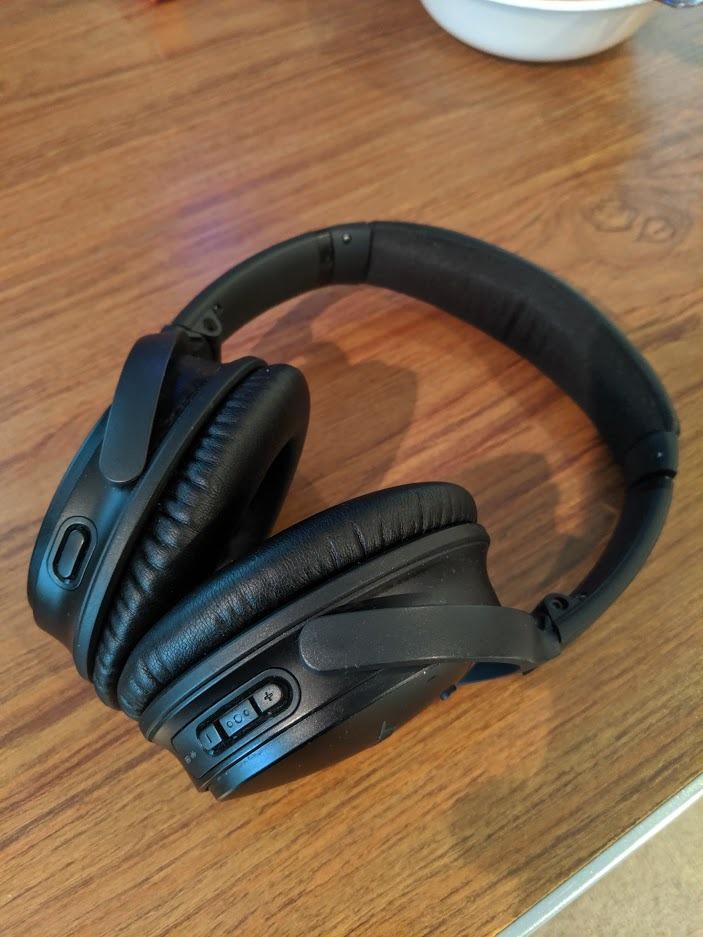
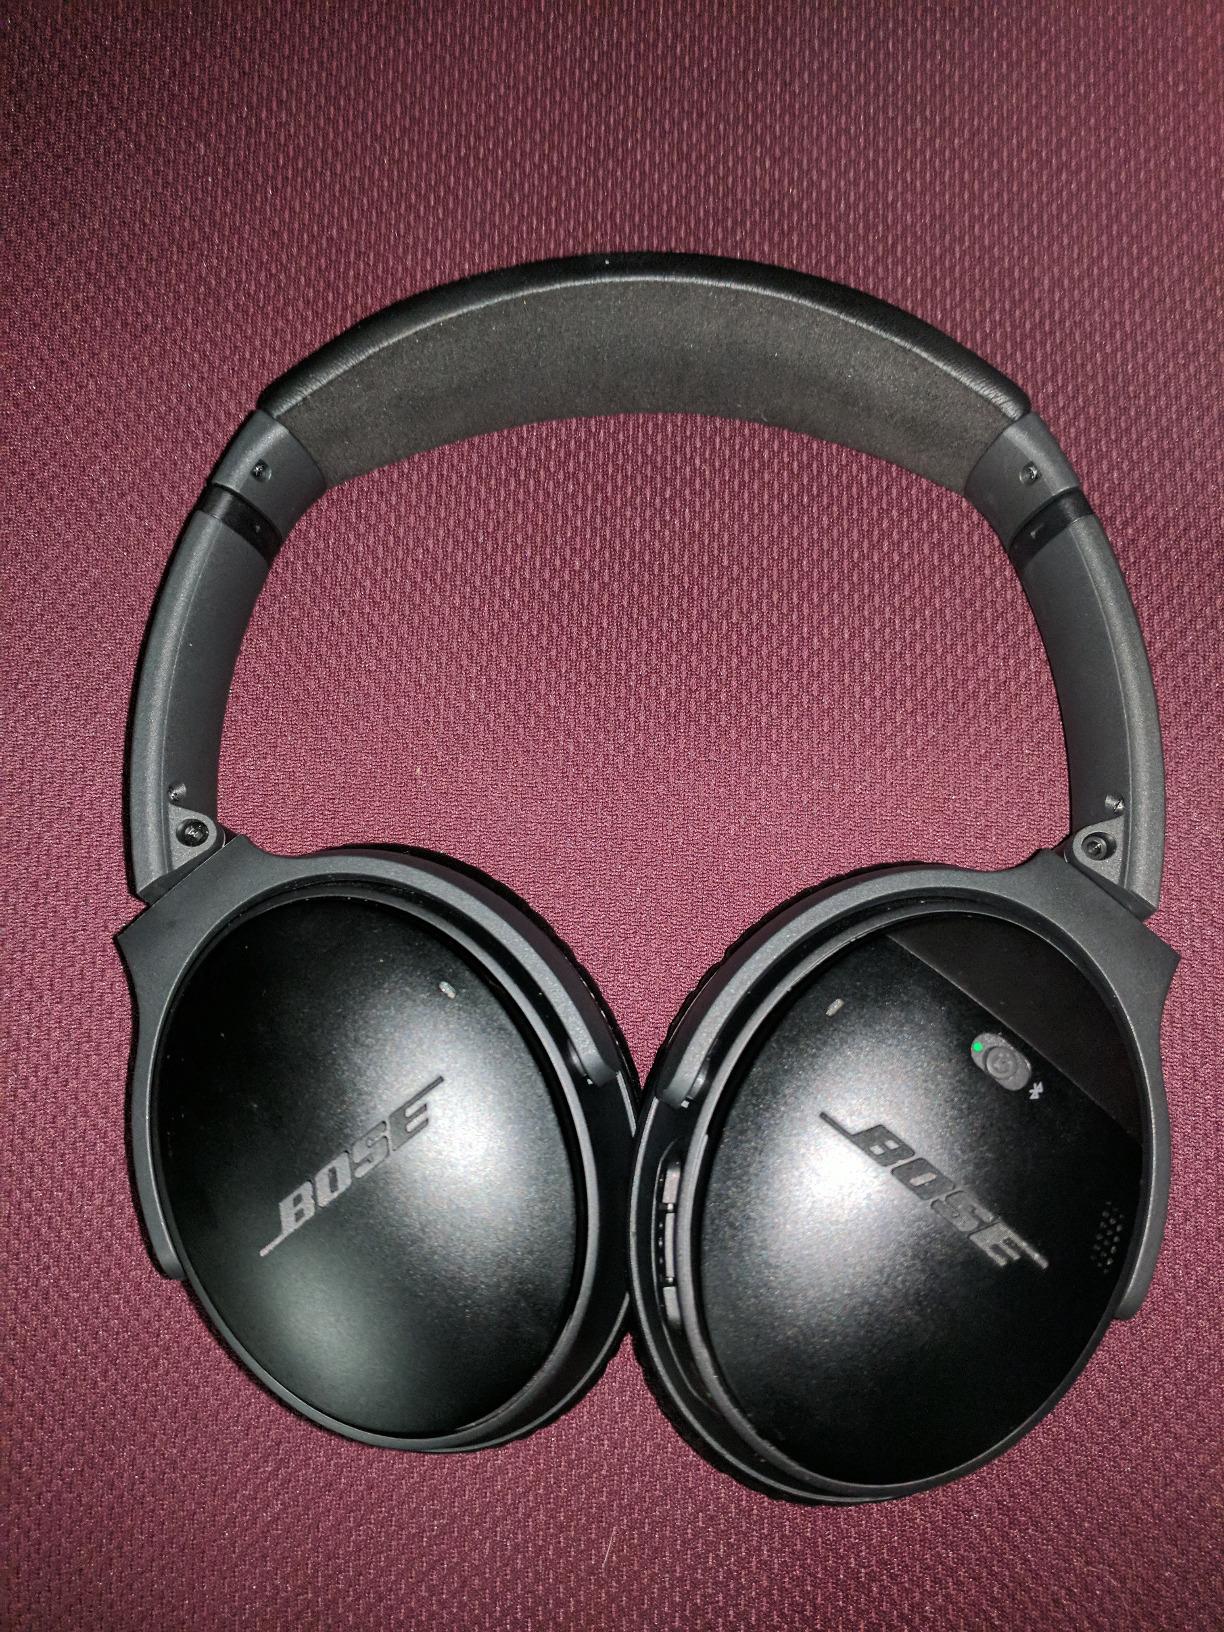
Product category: headphones
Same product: yes